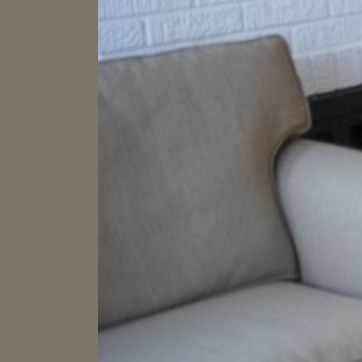
Material: fabric